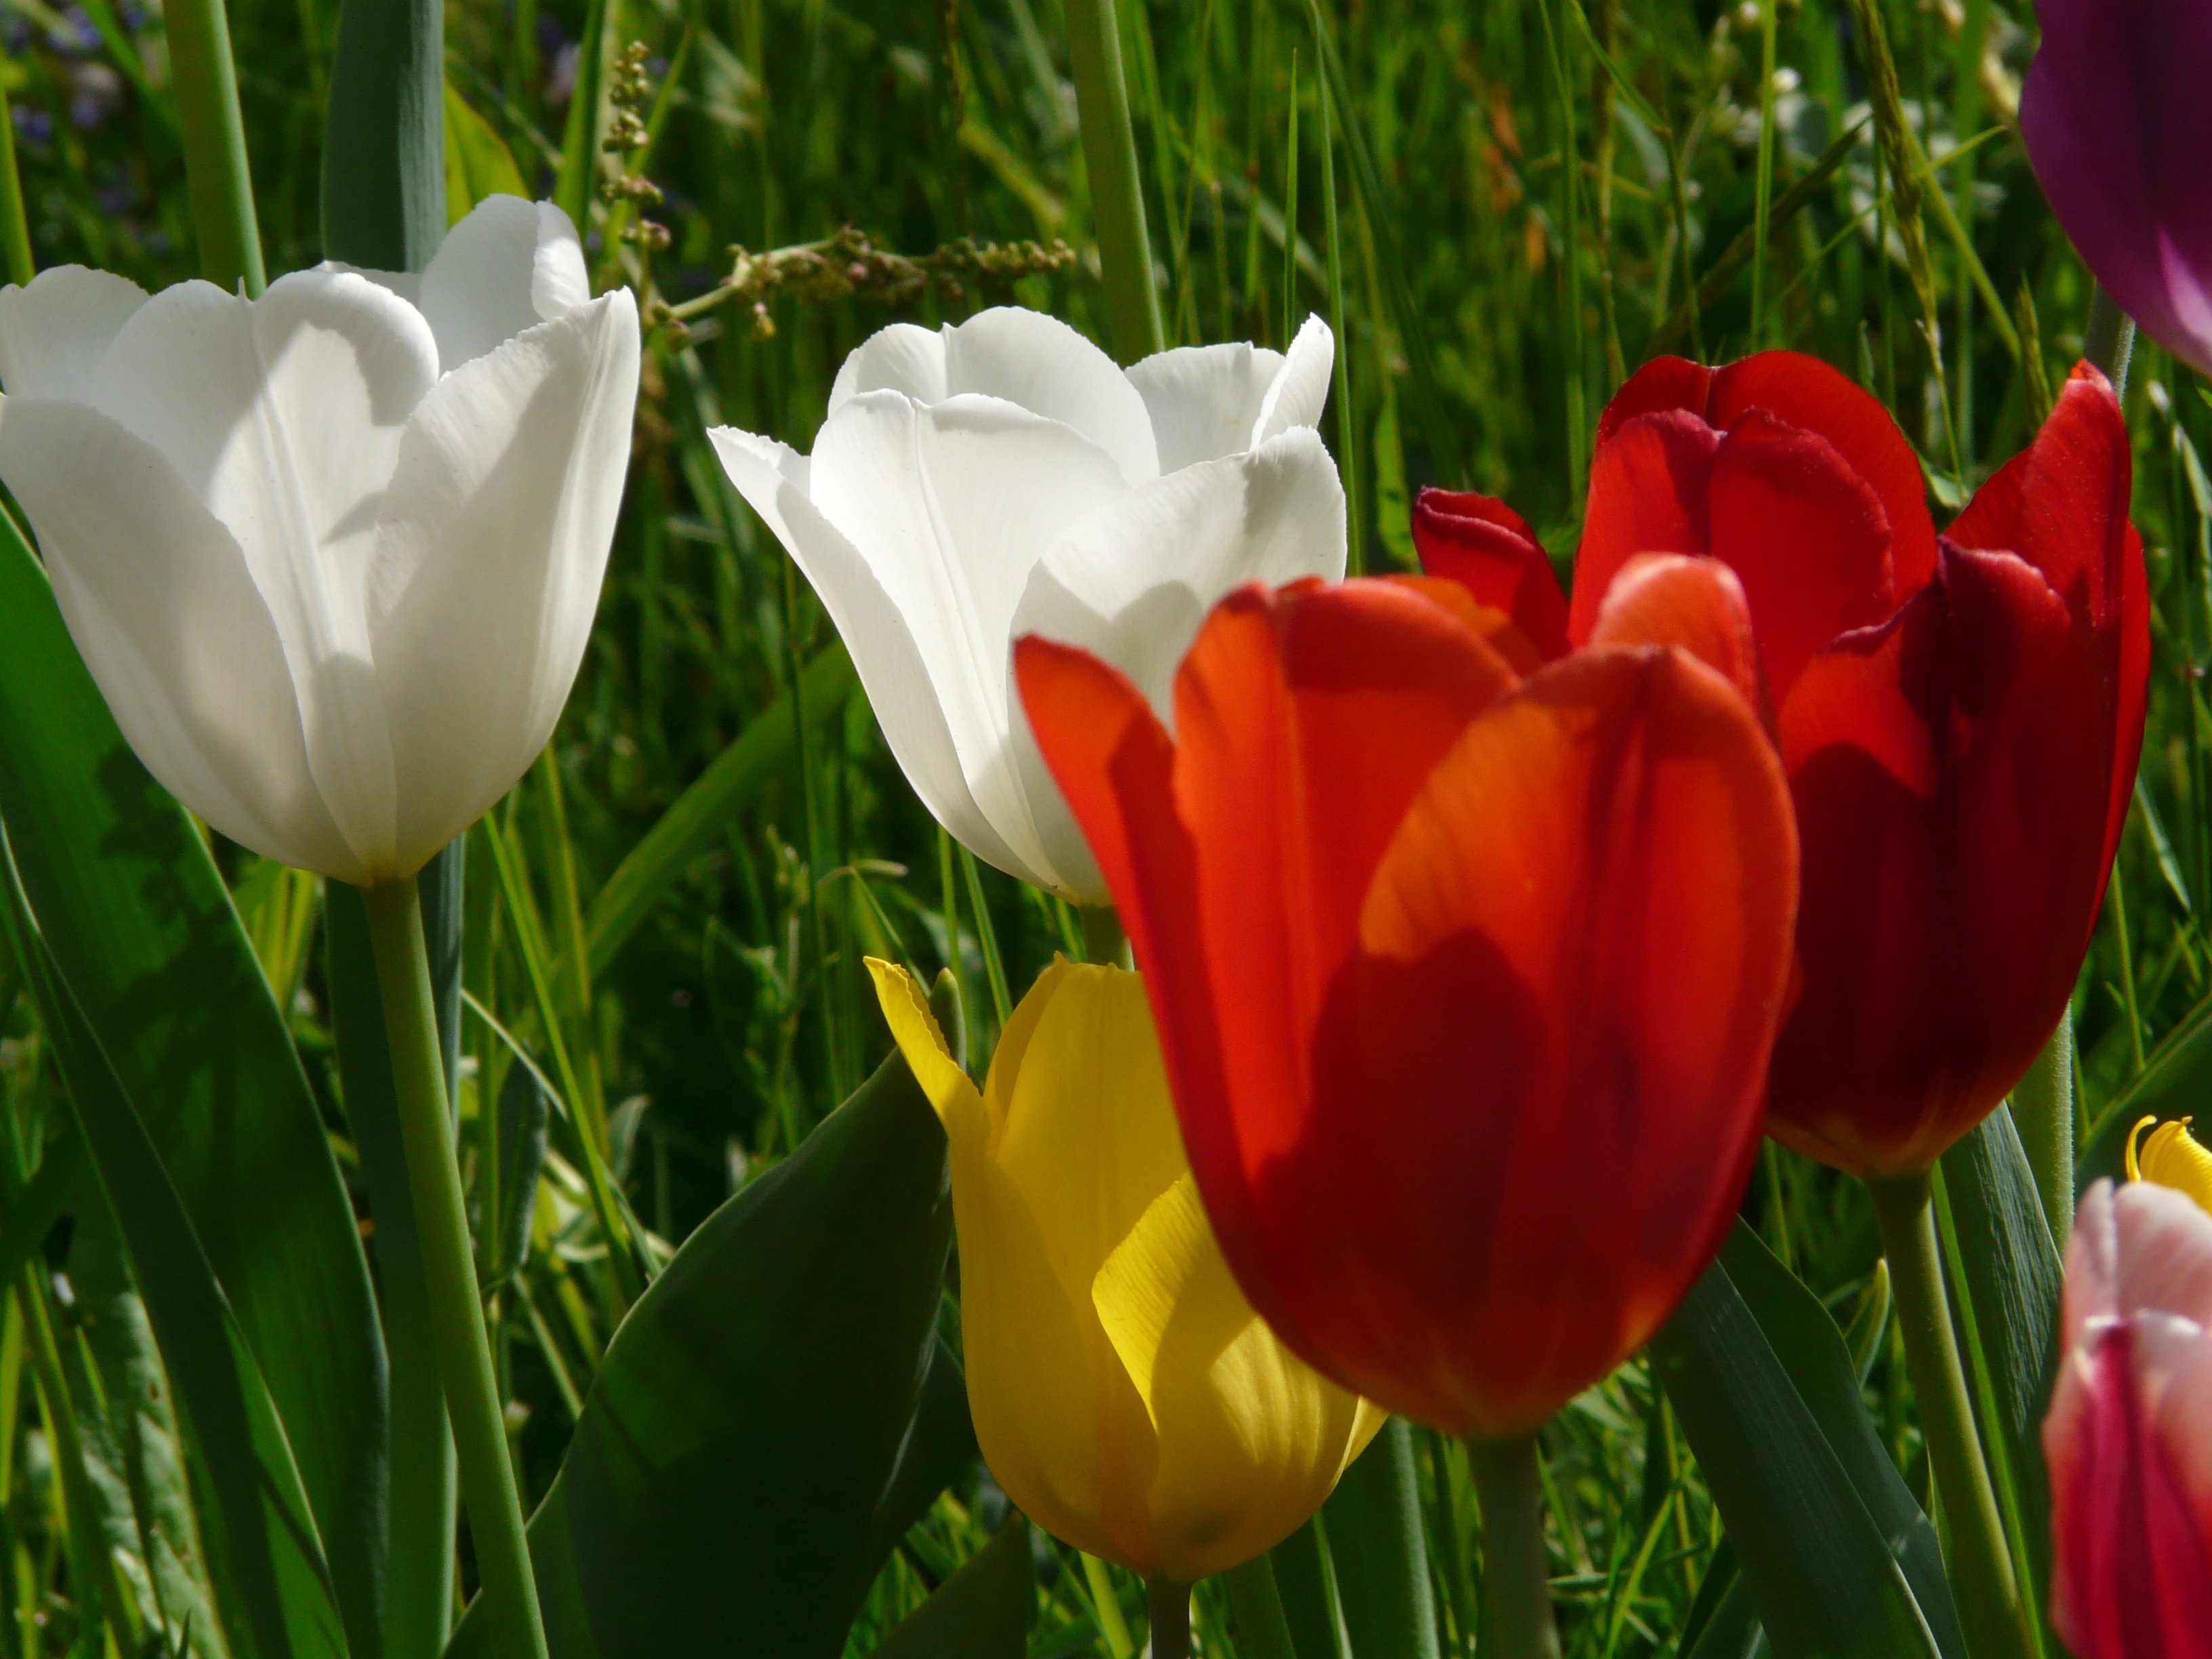
light, plant, flower, petal, bloom, tulip, spring, color, colorful, tulips, flowering plant, lily family, plant stem, land plant